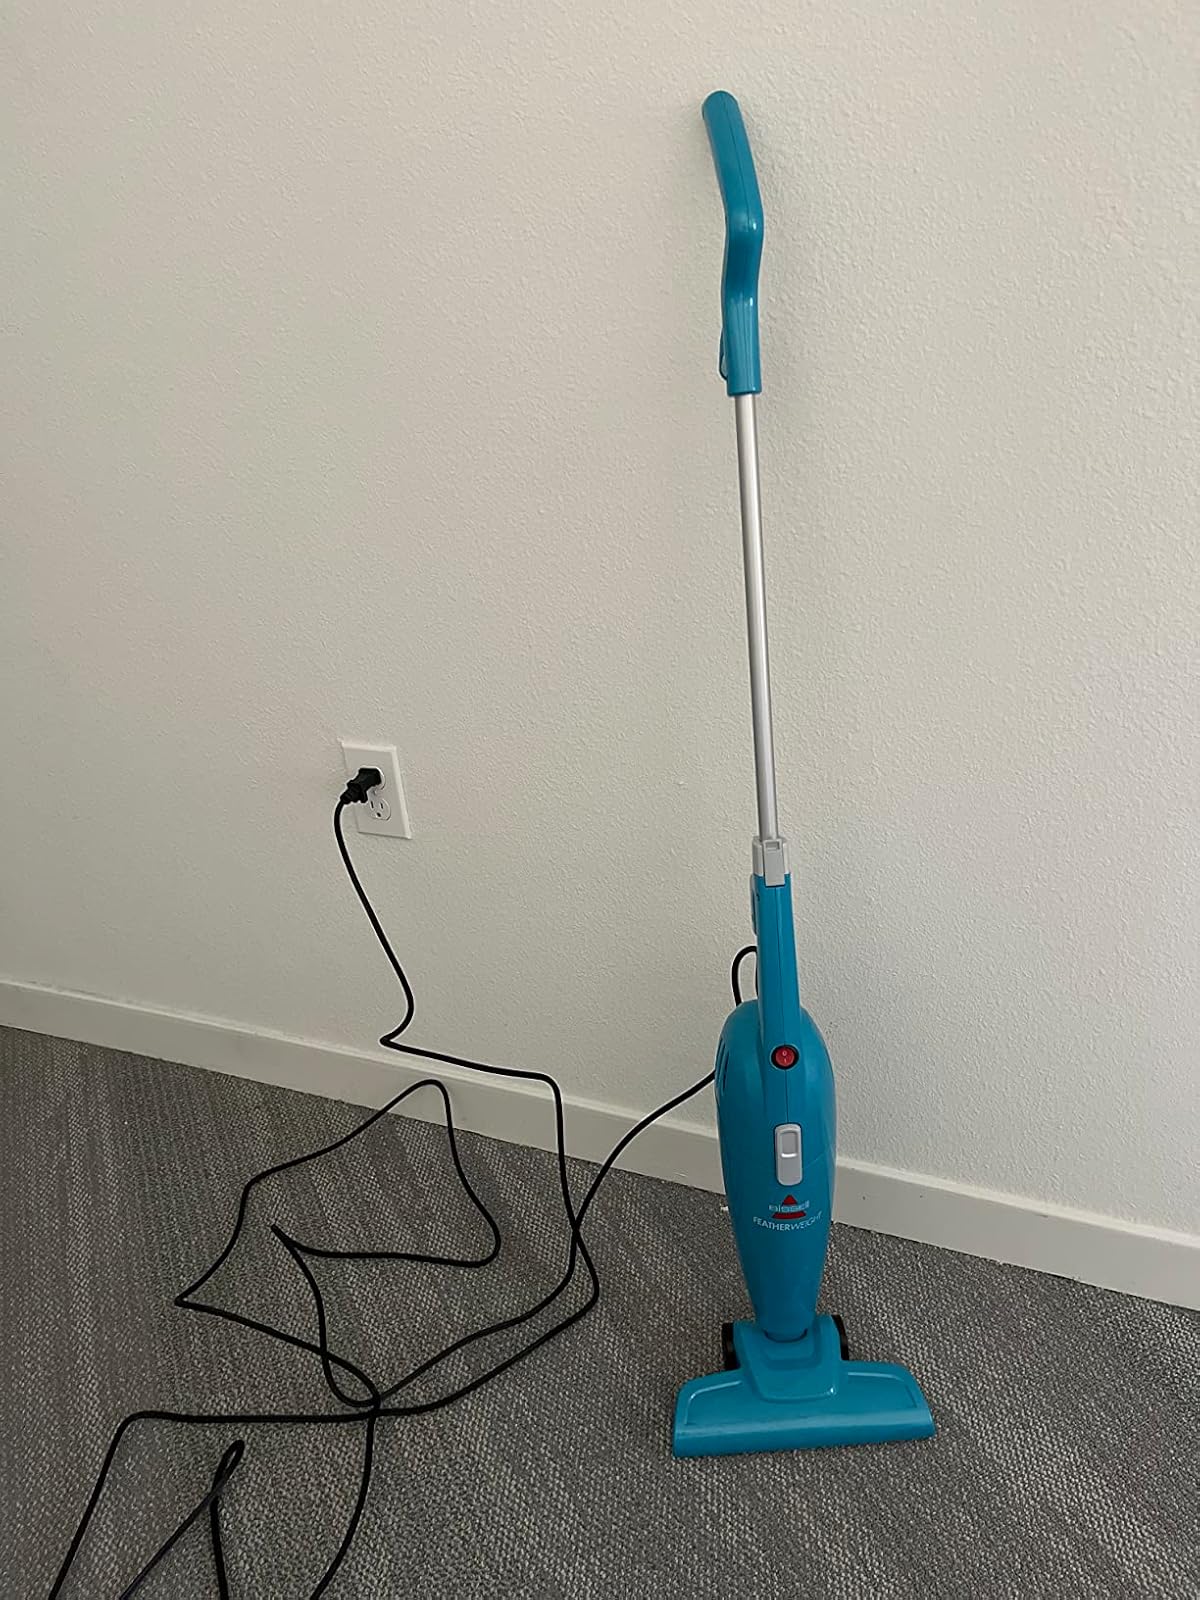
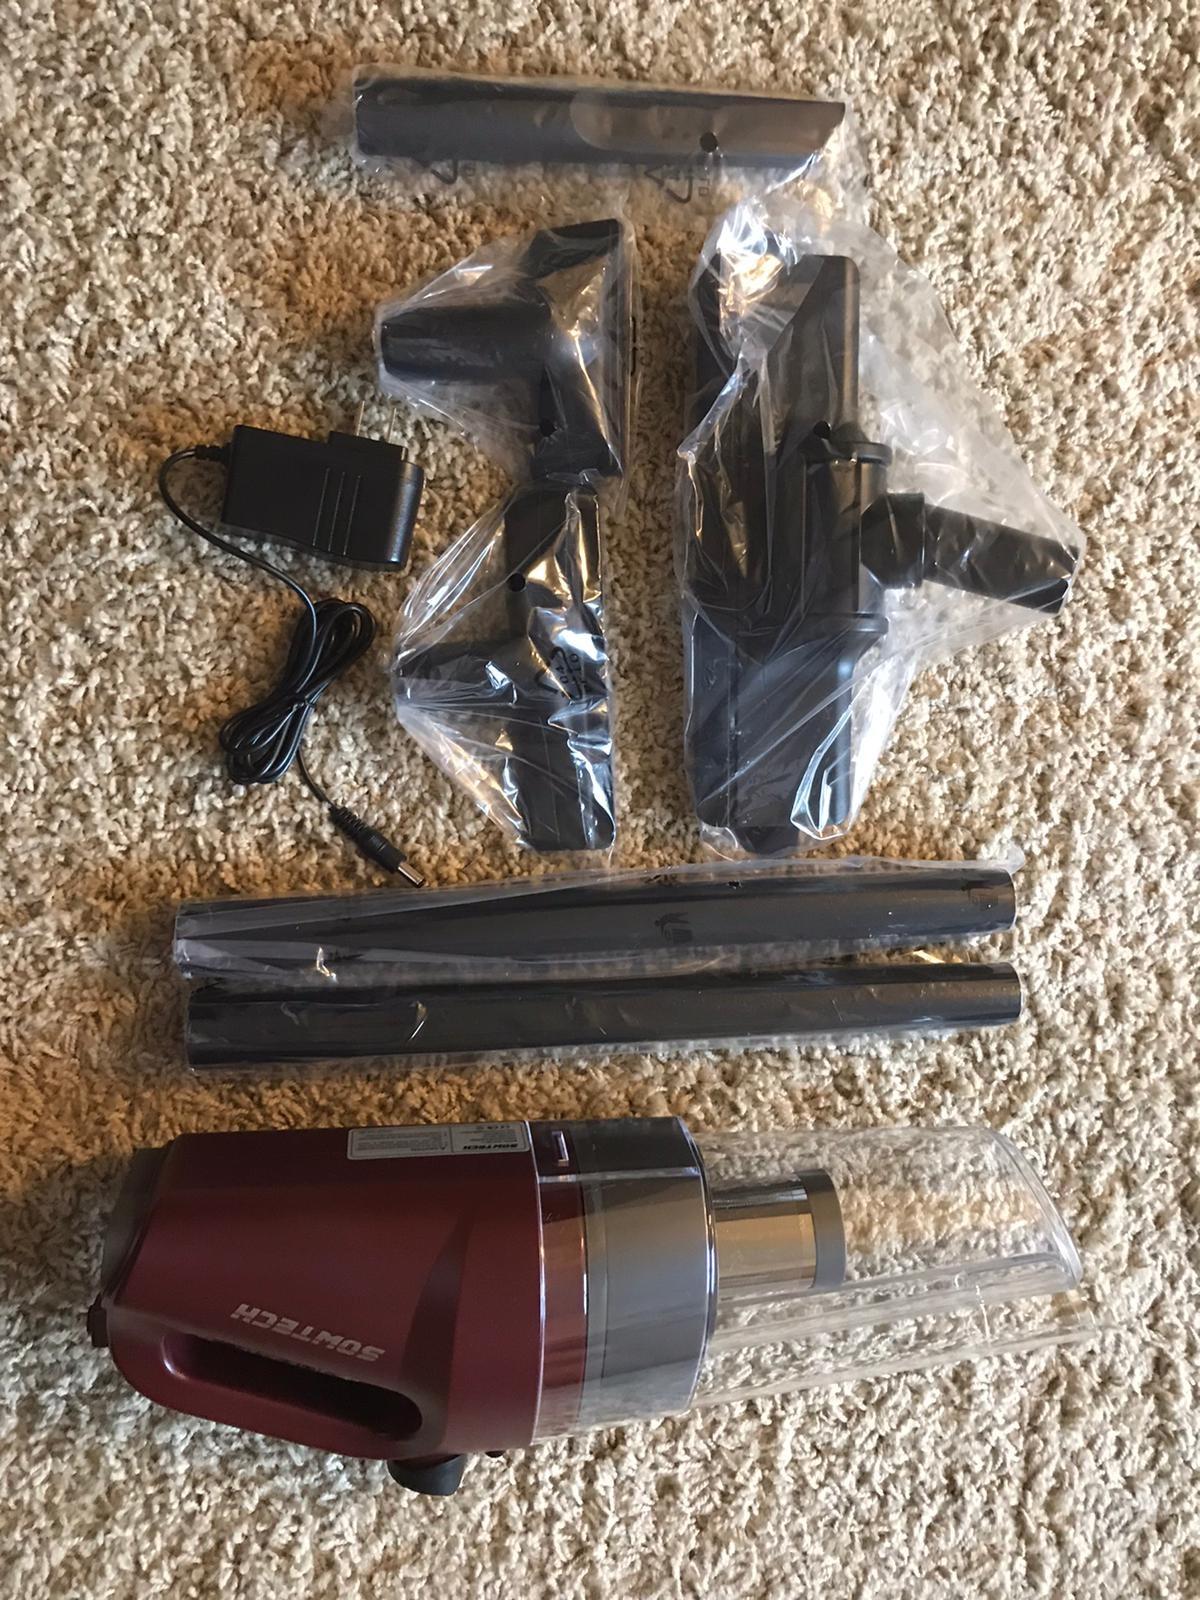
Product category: items_vacuum
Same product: no